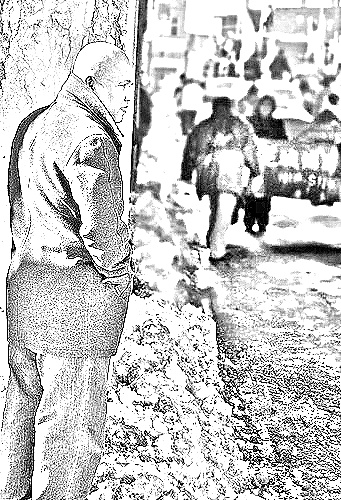
Portrait style: Sketch Portrait